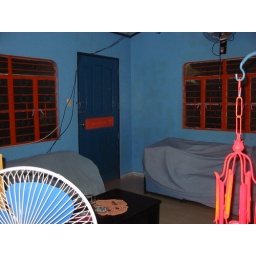
The living room of the Rainbow House is in all hues of blue and orange